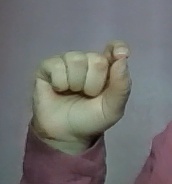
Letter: fa